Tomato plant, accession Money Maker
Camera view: vertical (180 deg); turntable rotation: 150 degrees
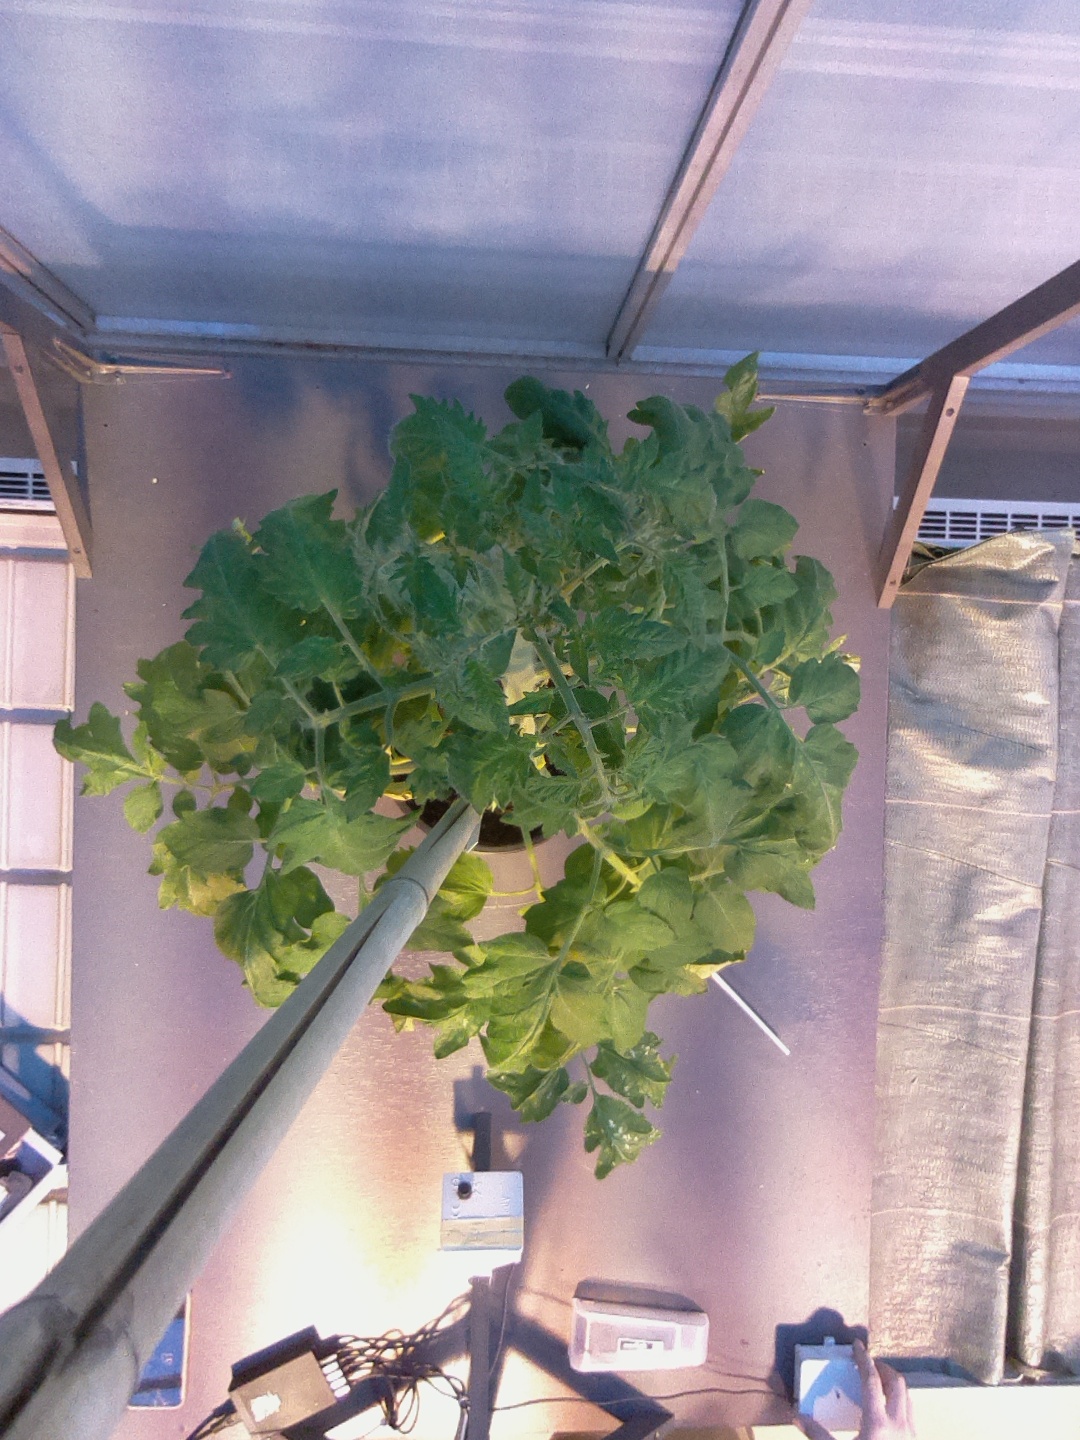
BBCH growth stage 68: Full flowering, 80%-90% of flowers open, more petals falling